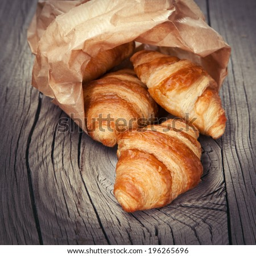
fresh croissants in a paper bag on dark wooden background